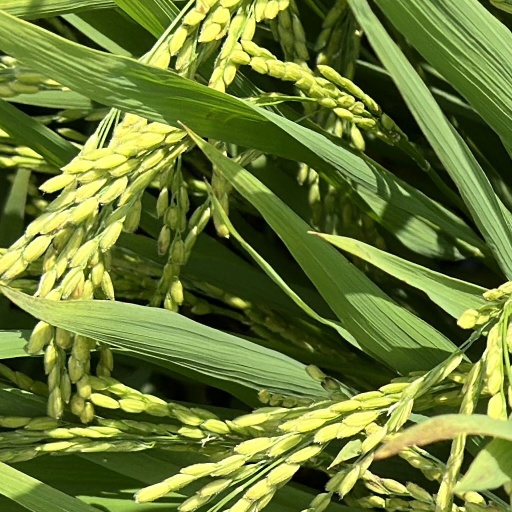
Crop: rice